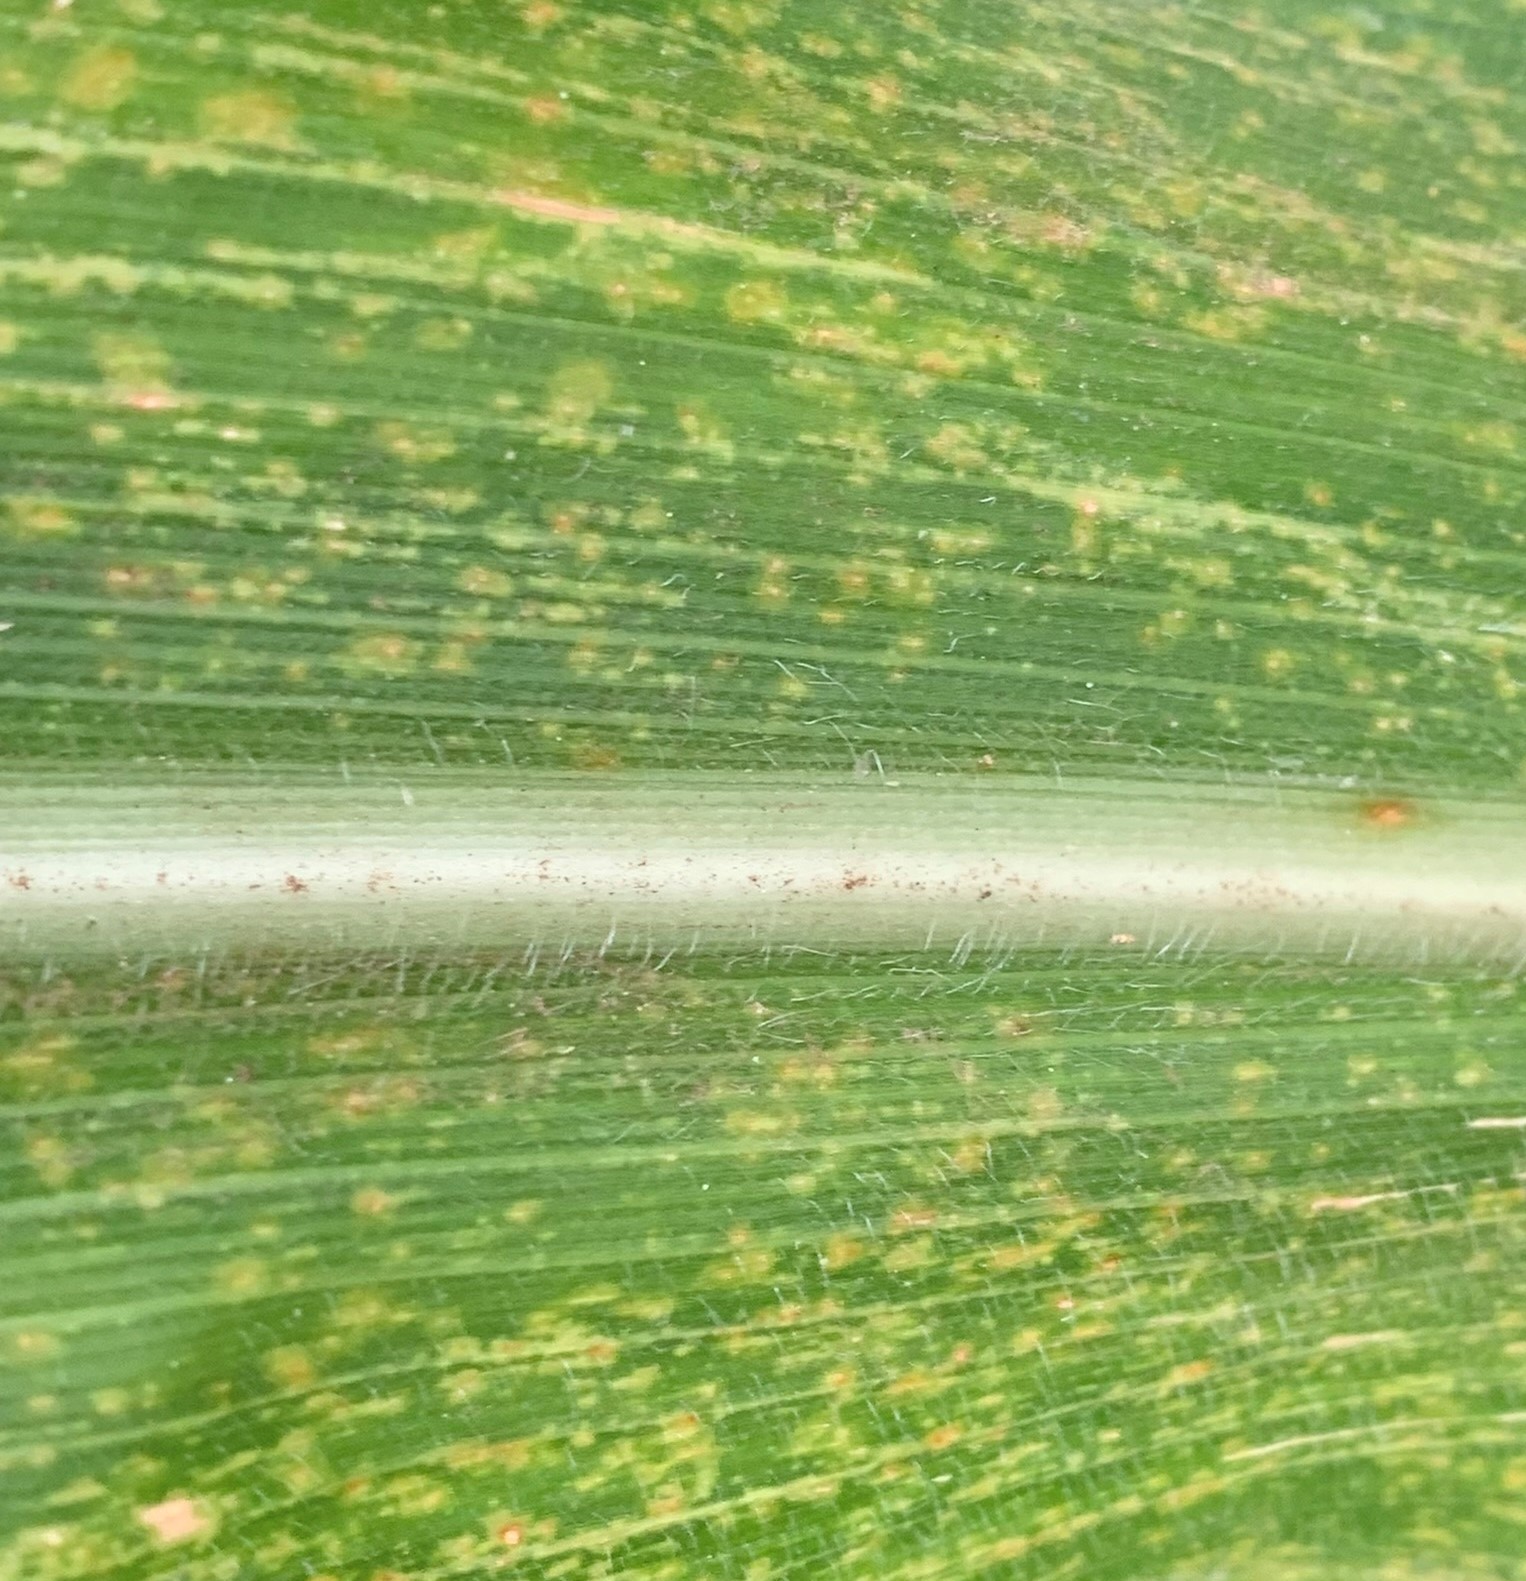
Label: MLN